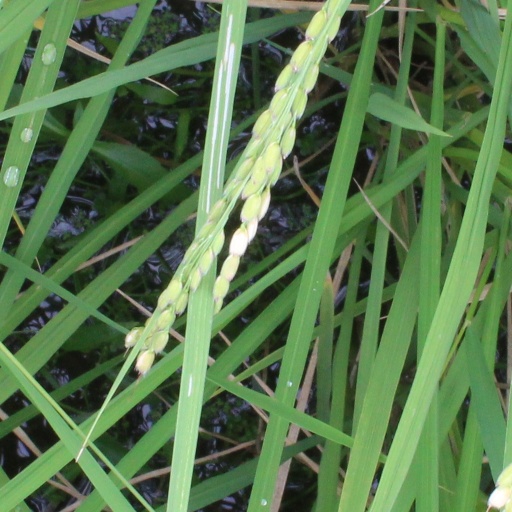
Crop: rice